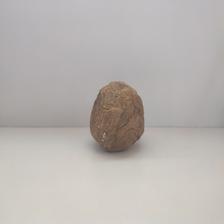
Size: Spoiled